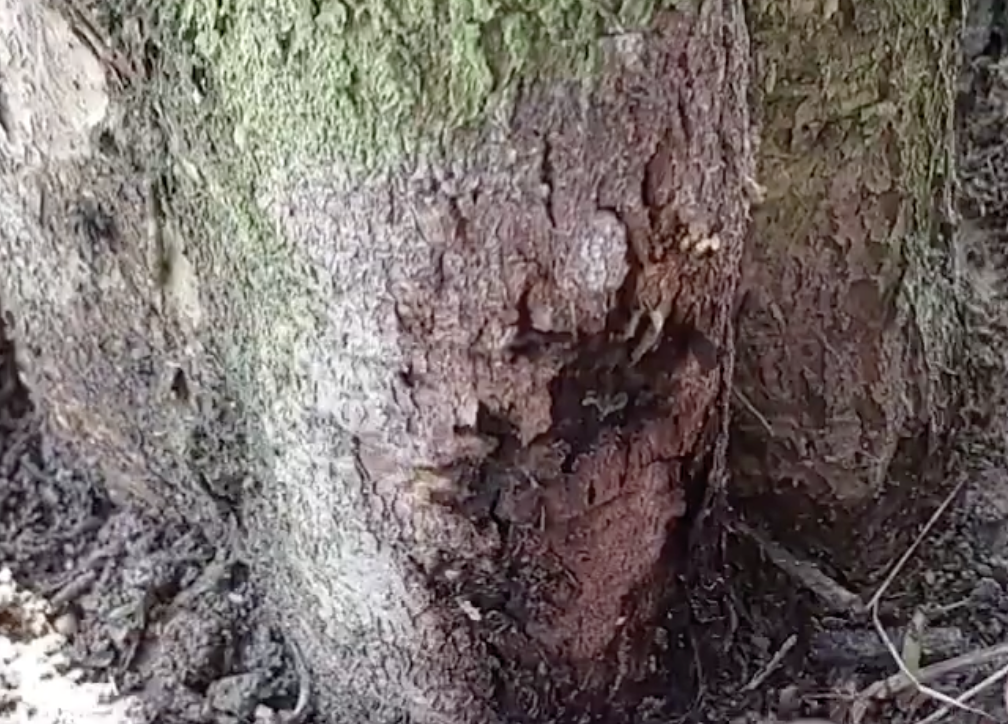
Label: stem_cracking_ gummosis